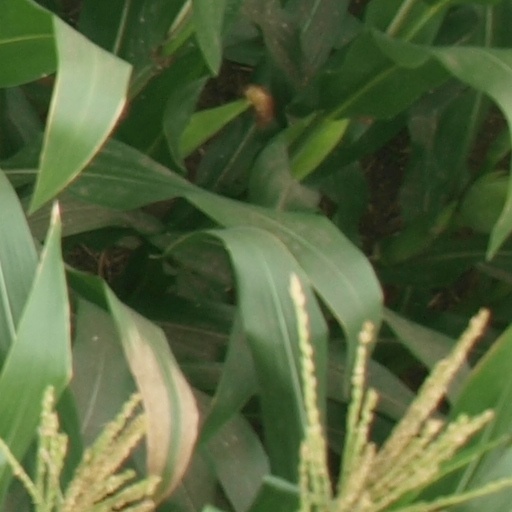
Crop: maize; corn